Veno Taufer

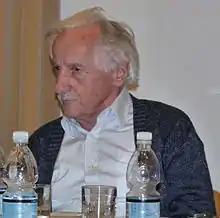
Taufer in 2012

Venčeslav "Veno" Taufer (19 February 1933 – 20 May 2023) was a Slovenian poet, essayist, translator and playwright. Under the Communist regime, he was a driving force behind alternative cultural and intellectual projects in Socialist Slovenia, which challenged the cultural policies of the Titoist system. During the Slovenian Spring (1988–1990), he actively participated in the efforts for the democratization and independence of Slovenia.